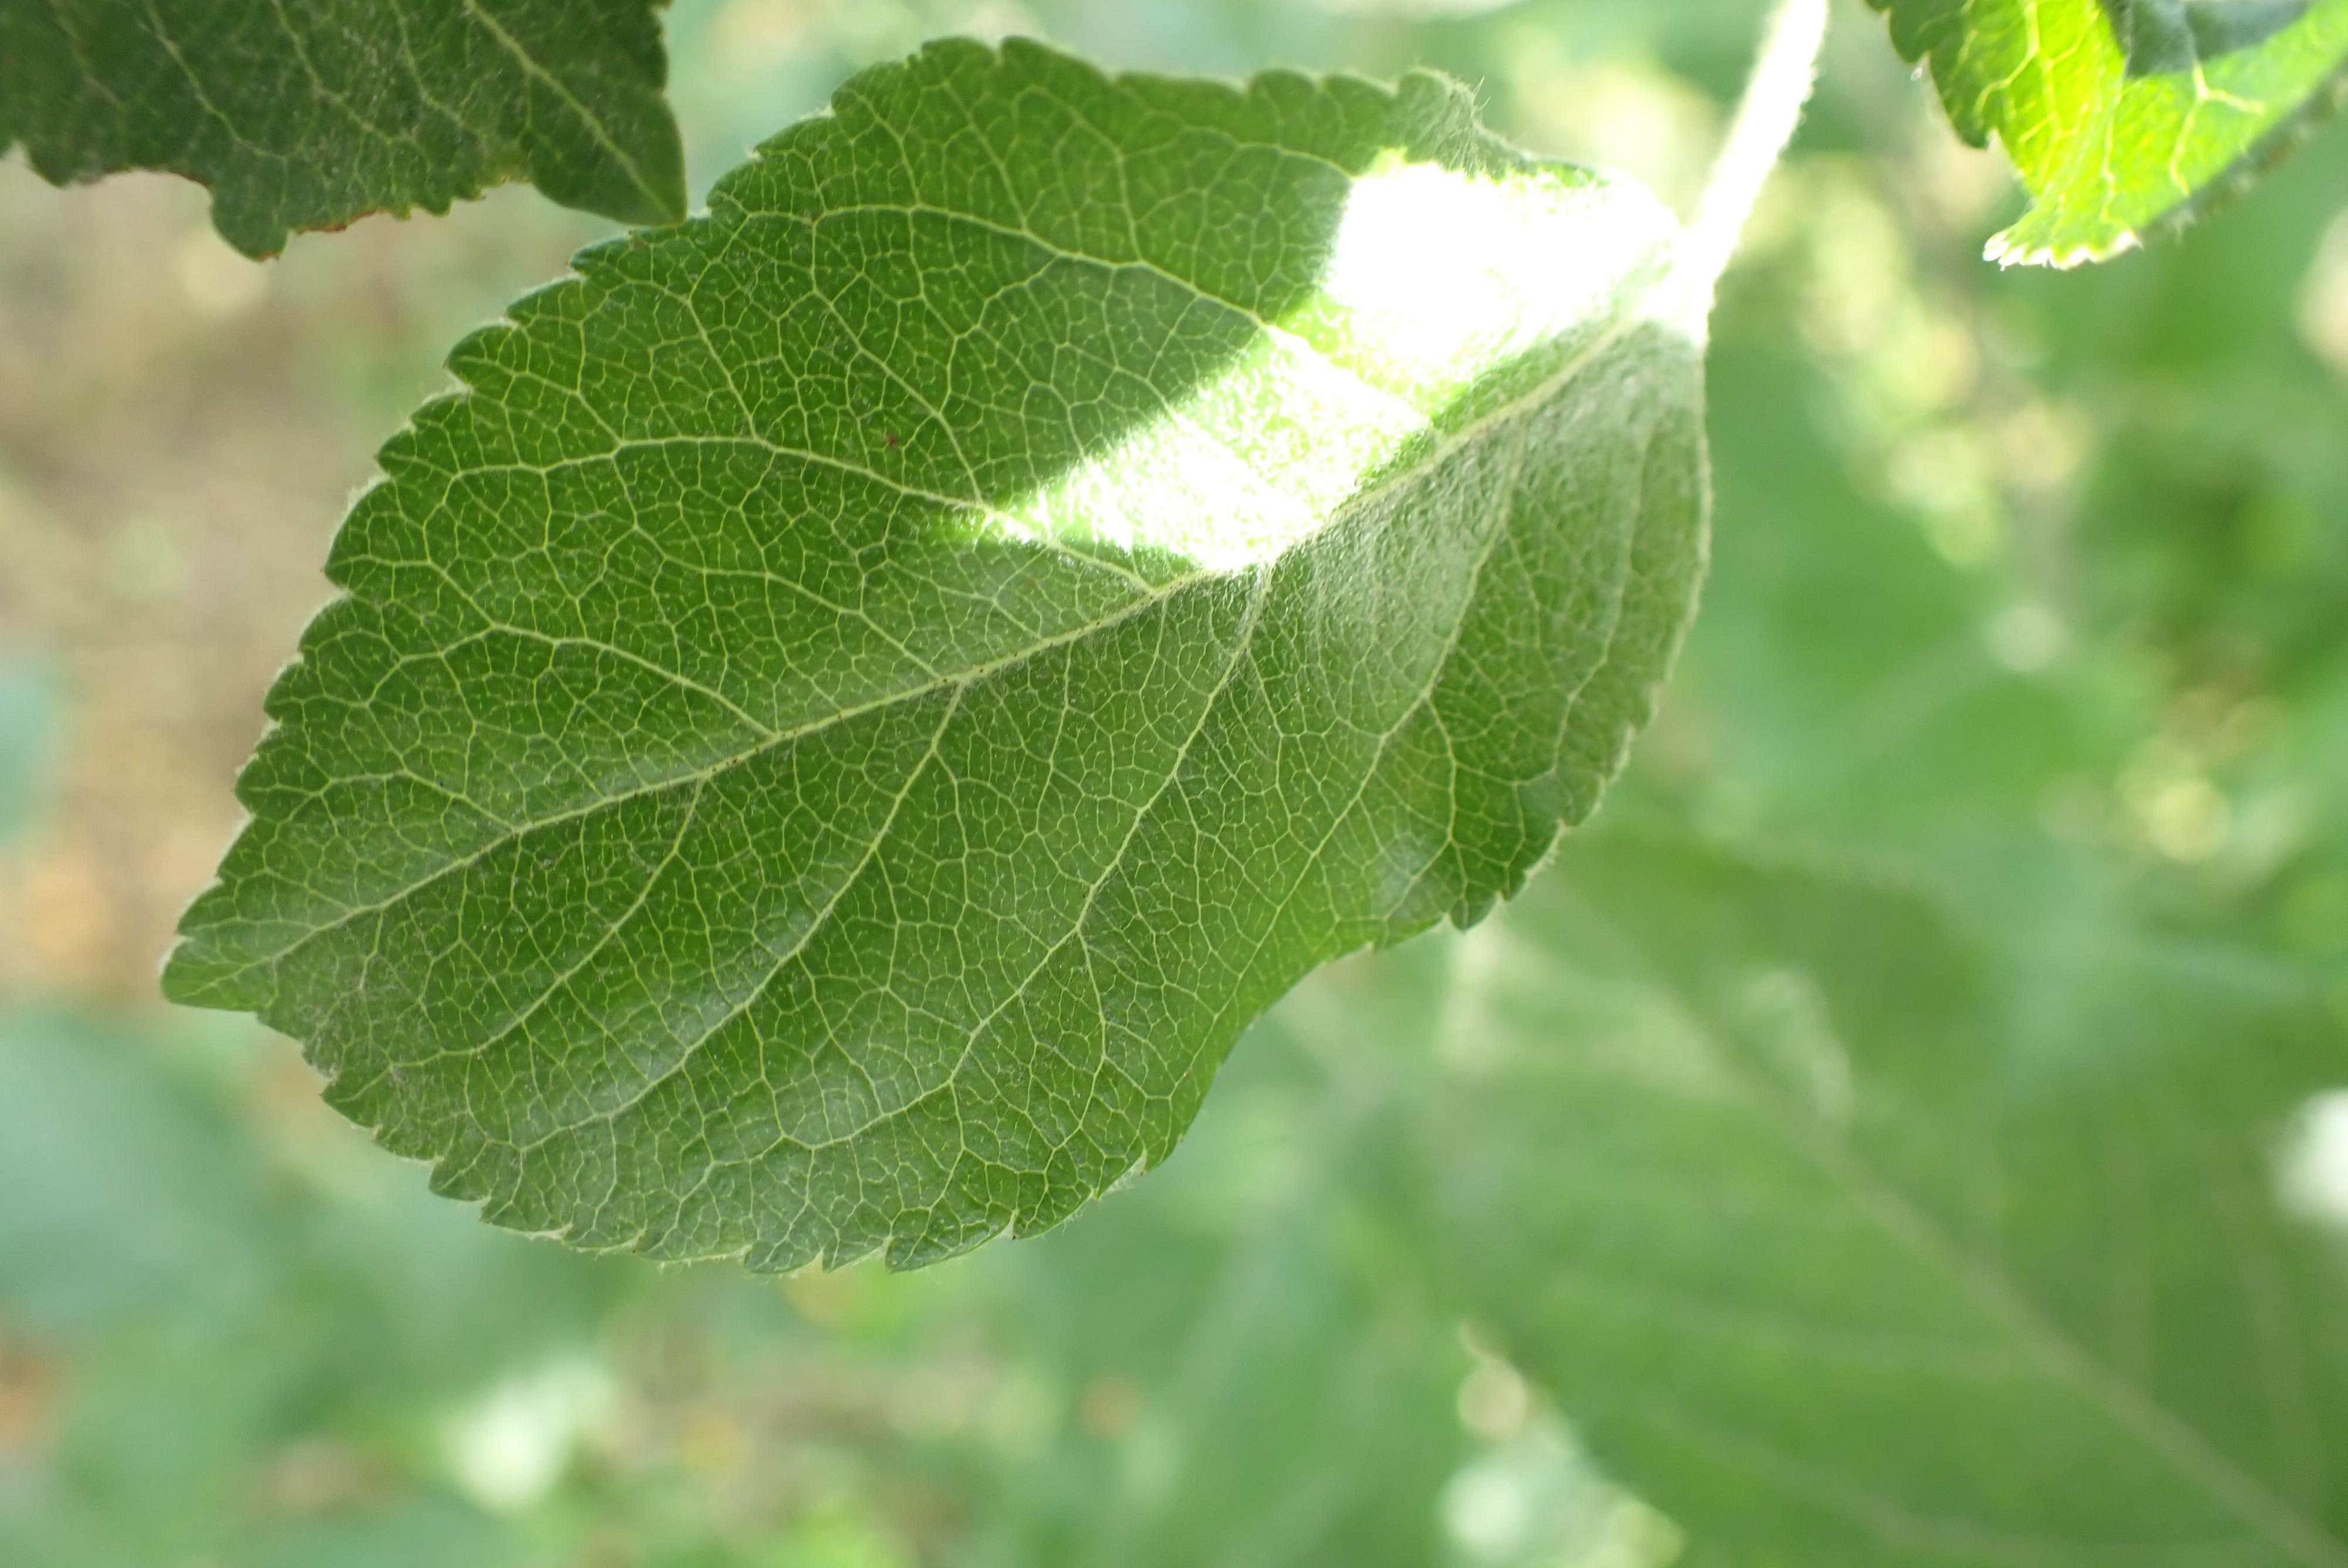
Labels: healthy